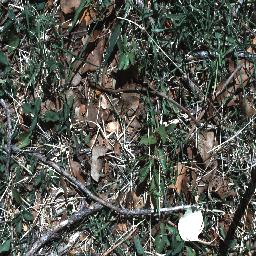
Label: negative